Shoals Marine Laboratory

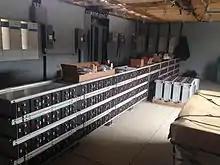
Sealed absorbed glass mat batteries for photovoltaic power collection

SML maintains three diesel generators and two green energy grids to provide electrical power day and night. Green energy grids collect power from the sun with photovoltaic panels and from the wind with a 10 kW Bergy wind turbine. Power collected is stored in sealed absorbed glass mat batteries. There are 52 batteries creating a storage capacity of 388 A·h at a nominal 48 V DC. Stored power is inverted to AC electricity for distribution to the island's 14 buildings. Diesel generators provide backup power. Over the past eleven years, addition of photovoltaic power generation with battery storage, along with sustainability and energy efficiency efforts, has reduced fuel needs by 80%.